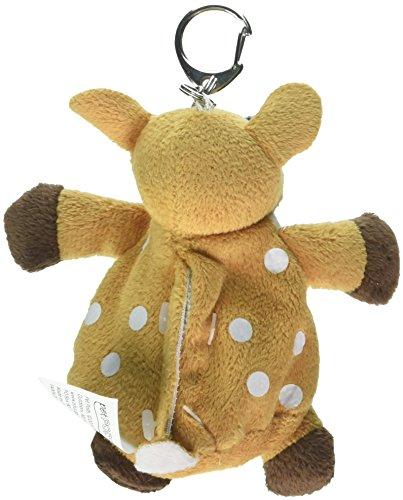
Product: Education Outdoors Fawn Pet Pod, One Color, One Size
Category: Toys & Games | Stuffed Animals & Plush Toys
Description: Attach this cute fawn to your purse, backpack or keychain and never misplace your ear buds again.
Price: $4.17
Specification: ProductDimensions:4x2x1inches|ItemWeight:1.6ounces|ShippingWeight:1.6ounces(Viewshippingratesandpolicies)|DomesticShipping:ItemcanbeshippedwithinU.S.|InternationalShipping:ThisitemcanbeshippedtoselectcountriesoutsideoftheU.S.LearnMore|ASIN:B00KOJYX32|Itemmodelnumber:Fawn1|Manufacturerrecommendedage:6months-8years